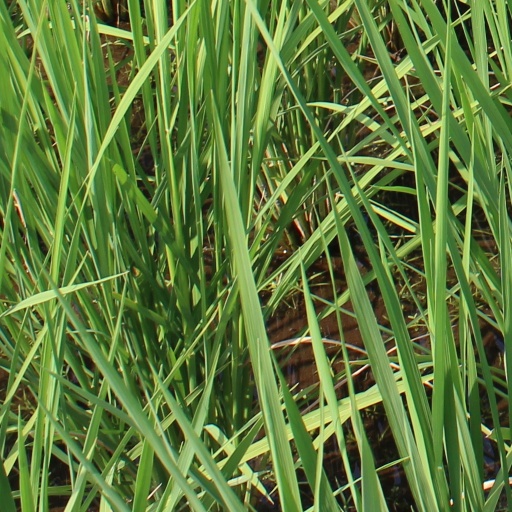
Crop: rice